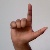
The image shows a hand gesture representing the letter 'L' in Indian Sign Language.